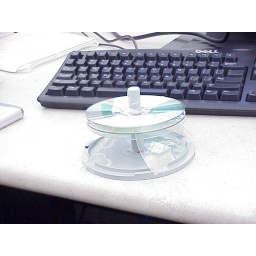
Art work - CD cube first taken out of box in computers class - base